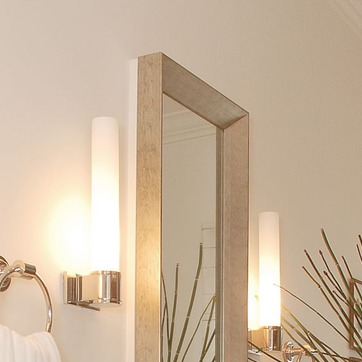
Material: mirror